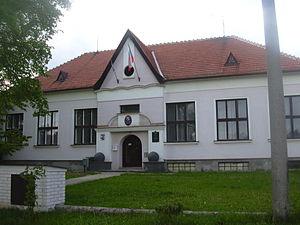
Rybníček est une commune du district de Vyškov, dans la région de Moravie-du-Sud, en République tchèque. Sa population s'élevait à 275 habitants en 2017.